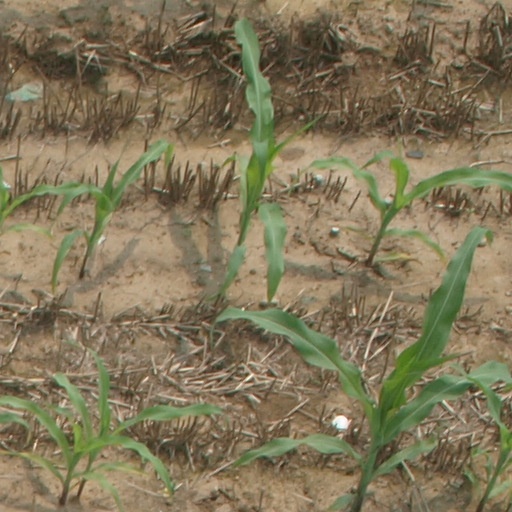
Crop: maize; corn